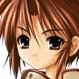
Portrait style: Anime Portrait